Eagle of Saint John

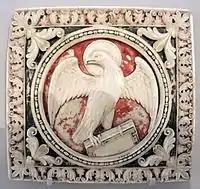
Carolingian ivory plaque with the eagle of Saint John, showing the customary halo, Victoria & Albert Museum

John the Evangelist, the author of the fourth gospel account, is symbolized by an eagle, often with a halo, an animal may have originally been seen as the king of the birds. The eagle is a figure of the sky, and believed by Christian scholars to be able to look straight into the sun.